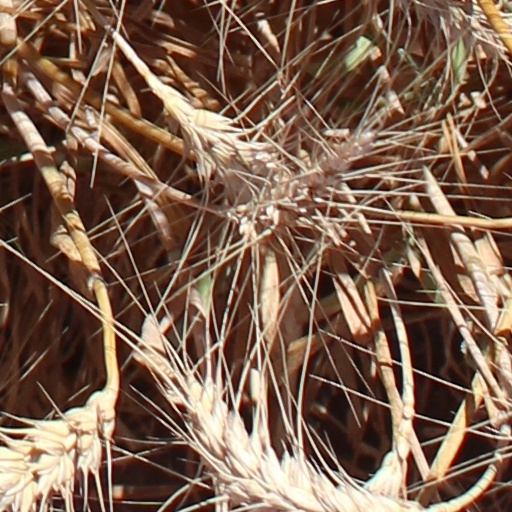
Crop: wheat